Bruce Springsteen

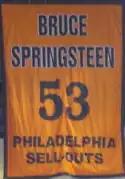
A banner hanging at the Wells Fargo Center in Philadelphia, recognizing Springsteen's 53 sellout concerts at the arena as of 2014; as of 2023, Springsteen has performed 67 sellout concerts at the Philadelphia venue.

Jon Pareles included Springsteen among the "pantheon" of artists of the album era. "Springsteen is the quintessential album-era rock star," writes Ann Powers, who argues that while other acts like the Beatles, the Rolling Stones, and Marvin Gaye probably made better individual works, "none [had] used the long-player form itself more powerfully over the arc of a career, not only to establish a world through song, but to inhabit an enduring persona". He used it to lyricize "America's slide from industrial-era swagger into service-economy anomie". In her mind, Springsteen needed the "track-by-track architecture of albums to flesh out characters, relate each to the other, extend metaphors and build a palpable, detail-strewn landscape through which they could travel". He simultaneously grew musically "both with his stalwart E Street Band (a metaphor itself for the family connections and community spirit his songs celebrate or lament) and in more minimalist projects."